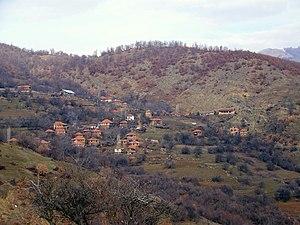
Lechki est un village de l'est de la Macédoine du Nord, situé dans la municipalité de Kotchani. Le village comptait 29 habitants en 2002.